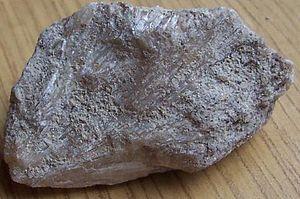
La colémanite ou colemanite est une espèce minérale formée de borate hydraté de calcium, de formule brute Ca₂B₆O₁₁·5H₂O. Elle peut former des cristaux prismatiques jusqu'à 30 cm. Toutefois les cristaux isométriques groupés en éventail dans des agrégats rayonnants peuvent générer des masses laiteuses monocristallines de l'ordre de 20 m.